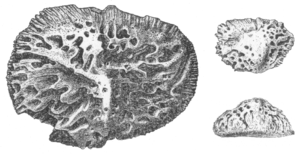
Les ostéodermes des Deinosuchus, illustration de W.J. Holland. Ils sont proportionnellement beaucoup plus épais que ceux des crocodiliens modernes. Italiano: Resti fossili di Deinosuchus, illustrati da W.J. Holland. Polski: Osteodermy deinozucha, ilustracja W.J. Hollanda. Proporcjonalnie wiele grubsze, niż należące do współczesnych krokodyli. Osteodermy deinozucha. Русский: Остеодермы вымершего крокодила Deinosuchus. Остеодермы (кожные окостенения) дейнозуха. Slovenčina: Osteodermy deinosucha ilustrované Hollandom. Sú pomerne oveľa hrubšie ako u moderných krokodílov. 中文: 恐鱷的皮內成骨，比現今鱷魚的皮內成骨更厚。由W.J. Holland繪製。.
Deinosuchus, parfois nommé Phobosuchus, est un genre d'Alligatoroidea, dont les espèces vivaient il y a 75 Ma, durant le Crétacé supérieur, en Amérique du Nord, continent qui était alors divisé en trois parties par la voie maritime intérieure de l'Ouest.